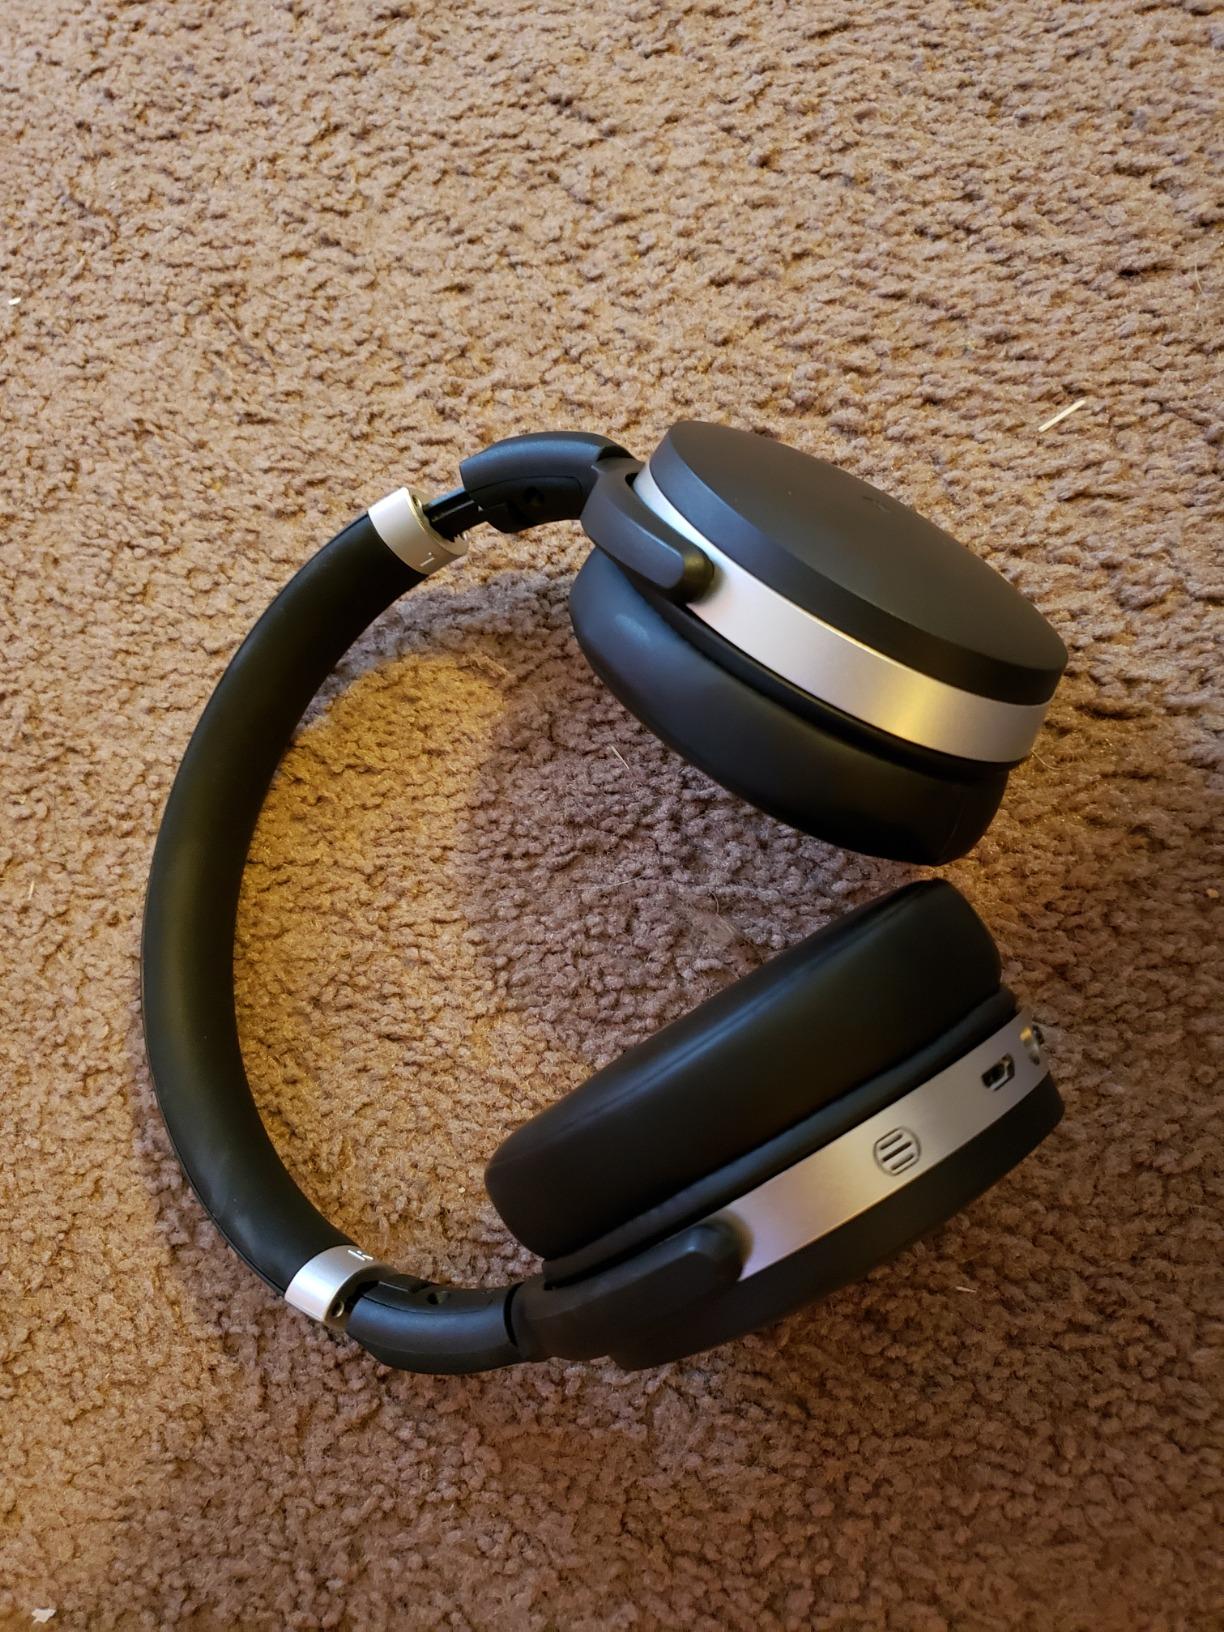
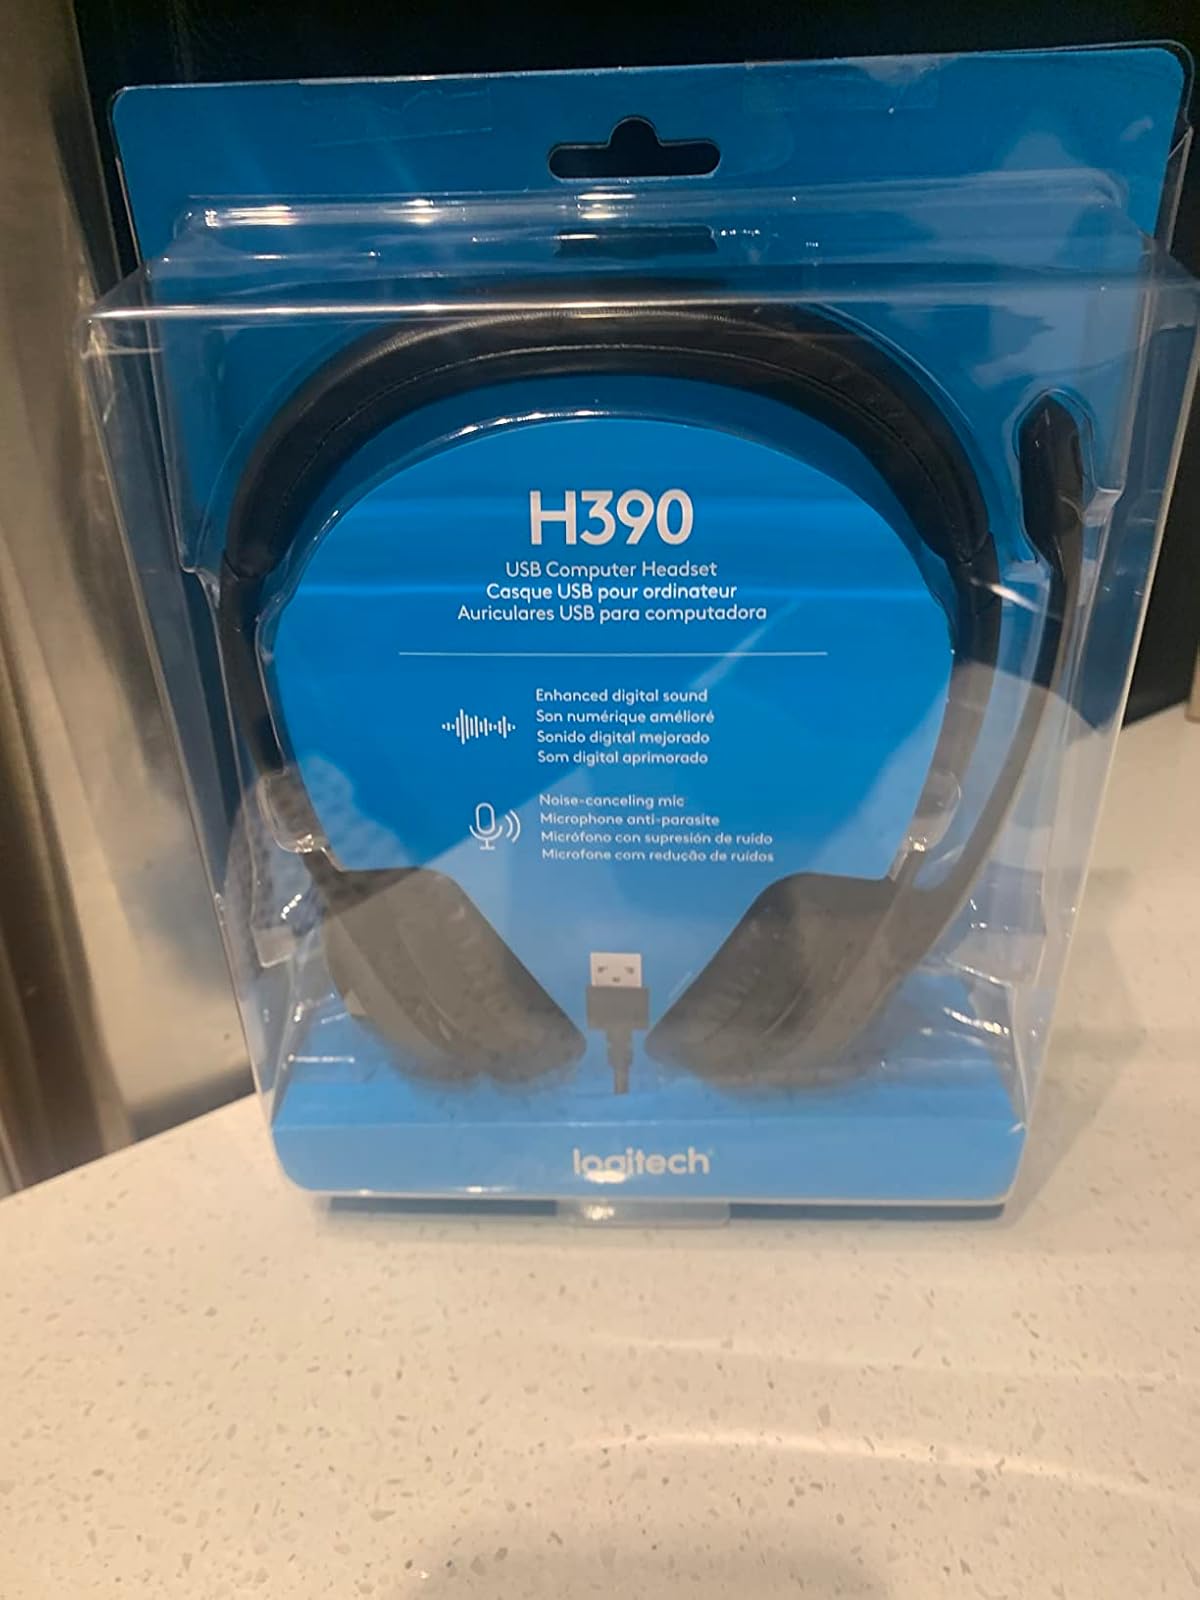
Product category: headphones
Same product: no